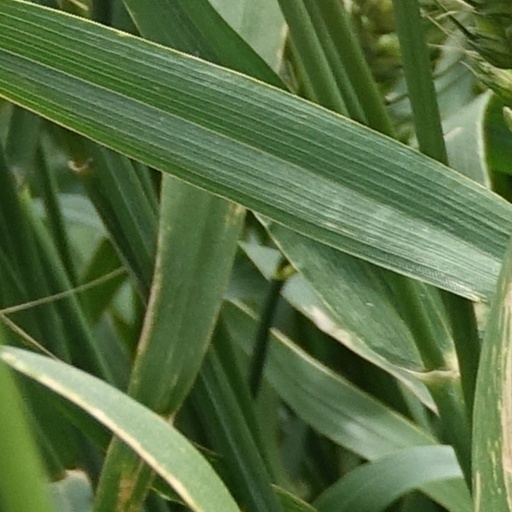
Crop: wheat